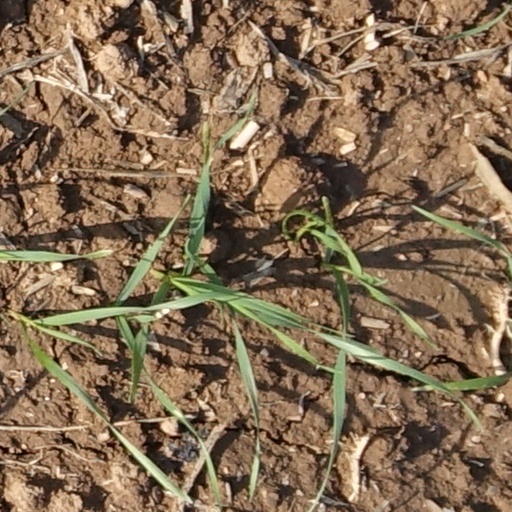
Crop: wheat